Aquatic invasive species in Canada

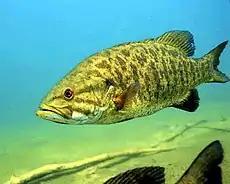
Smallmouth bass

The smallmouth bass is only an invasive species in some parts of Canada, as it is a native species to the Great Lakes and connected waters. The smallmouth bass has mostly been introduced due to fishing, either being used as bait or being purposefully added to new lakes to be fished. They have a thinner body than the largemouth bass, with a mouth that does not go past the eye and stripes near the eye. The overall body shape and color is dependent on its environment, so the smallmouth bass can have different appearances.